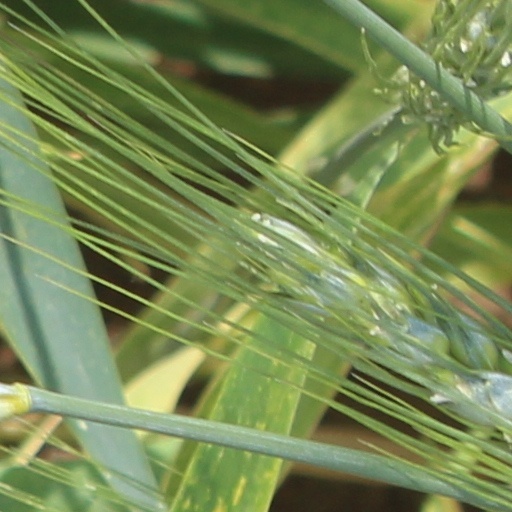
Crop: wheat